Thirumakaraleeswarar temple

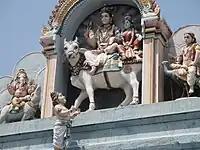
Child Sambandar praying to Shiva

The original complex is believed to have been built by Cholas, while the Rajagopuram and masonry structure was built during the Vijayanagar Dynasty Nayakkar Kings during the 15th century. There are several inscriptions from the period of Kulothunga Chola I (reigned 1070–1120), Sundara Pandiyan and Vicayakanta Kopaletevar, indicating generous gifts to the temple. In modern times, the temple is maintained and administered by the Hindu Religious and Charitable Endowments Department of the Government of Tamil Nadu.